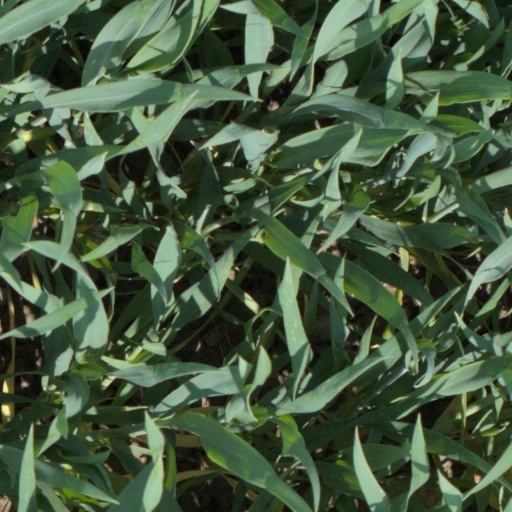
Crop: wheat